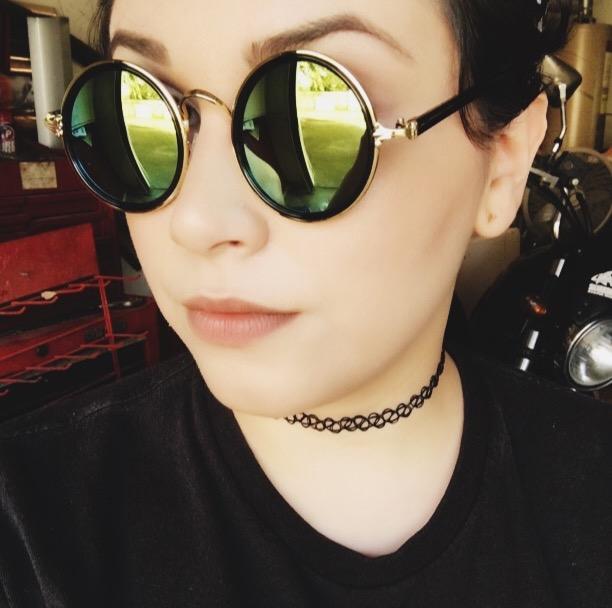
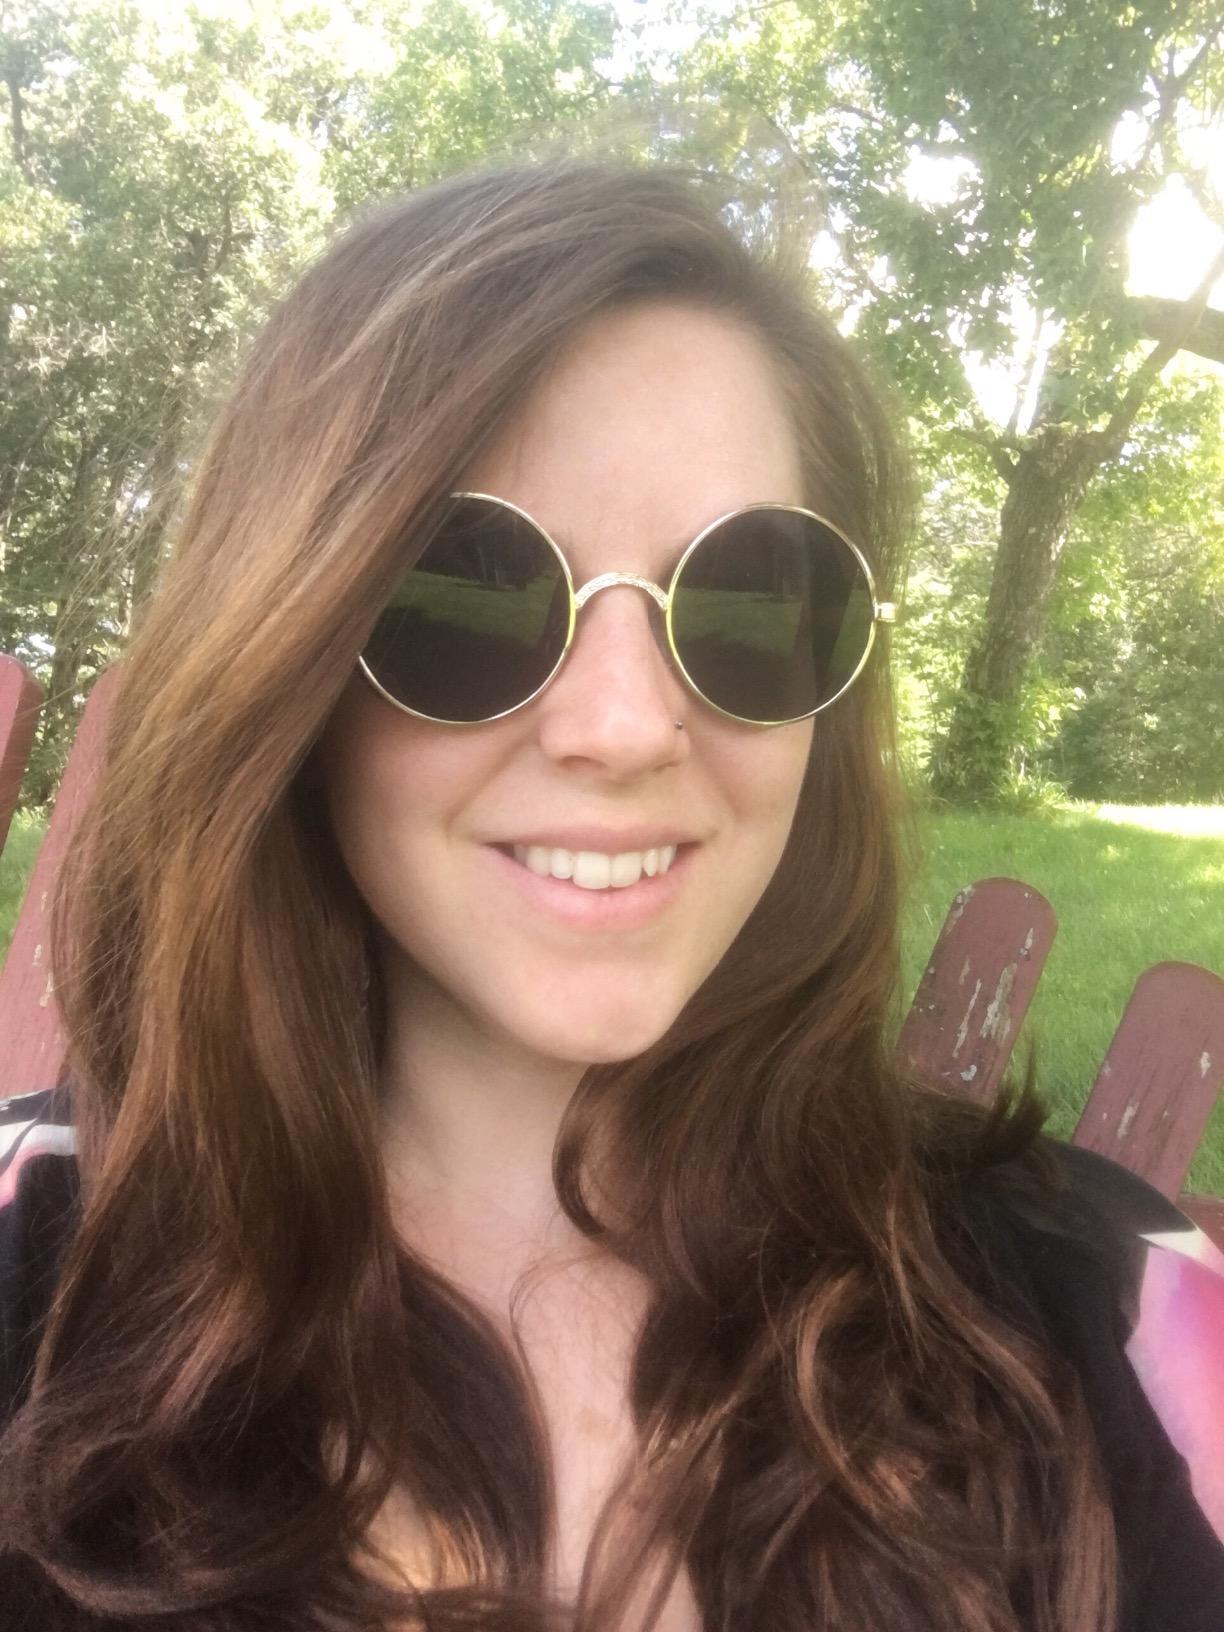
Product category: accessories_sunglasses
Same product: no